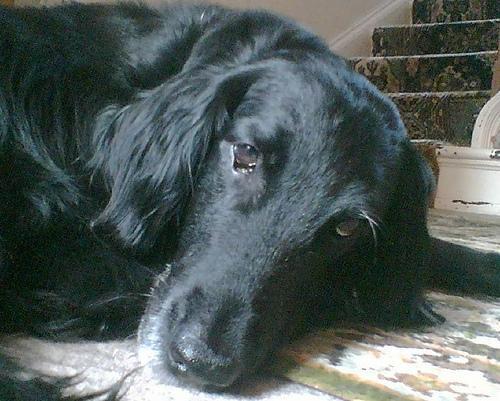
flat-coated_retriever